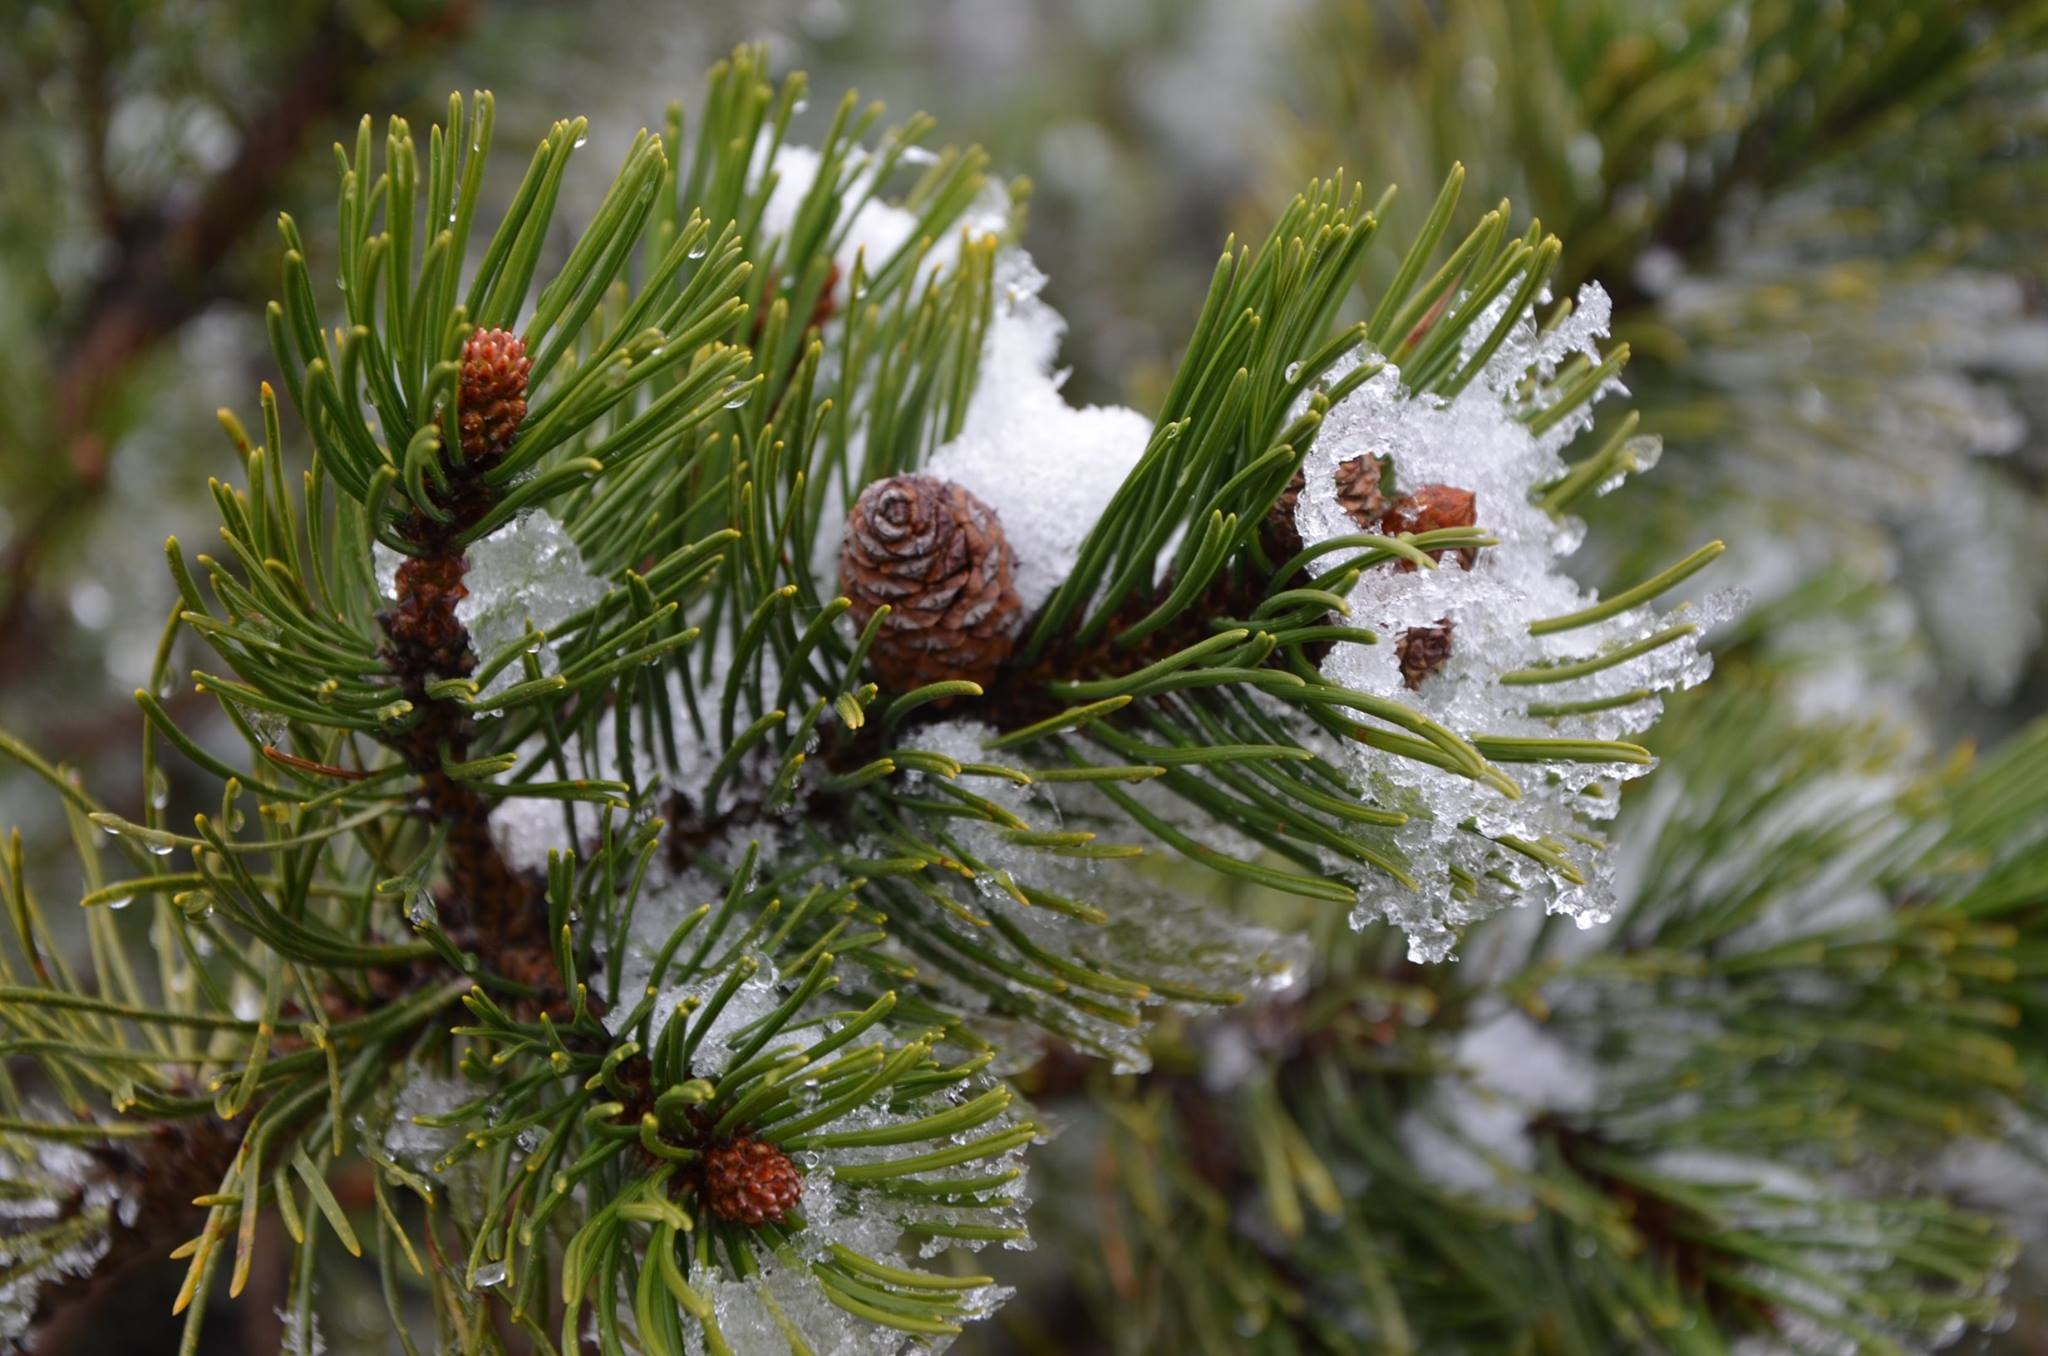
tree, branch, winter, plant, flower, frost, evergreen, botany, fir, flora, christmas tree, twig, conifer, christmas decoration, spruce, mountains, larch, pine family, woody plant, land plant